Regia Marina

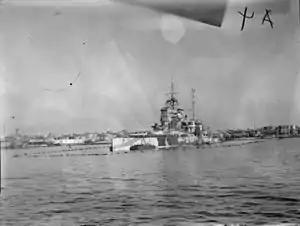
in Alexandria harbour surrounded by anti-torpedo nets. divers heavily damaged her on 19 December 1941.

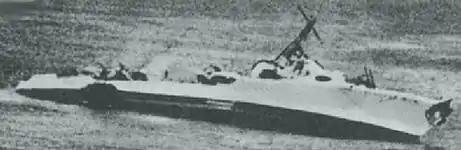
sinking after being disabled by Italian cruisers and hit by an aerial torpedo during Operation Harpoon

On 10 June 1940, after the German invasion of France, Italy declared war on France and the United Kingdom and entered World War II. Italian dictator Benito Mussolini saw the control of the Mediterranean Sea as an essential prerequisite for expanding his "New Roman Empire" into Nice, Corsica, Tunis and the Balkans. Italian naval building accelerated during his tenure. Mussolini described the Mediterranean as "Mare Nostrum" (Our Sea).